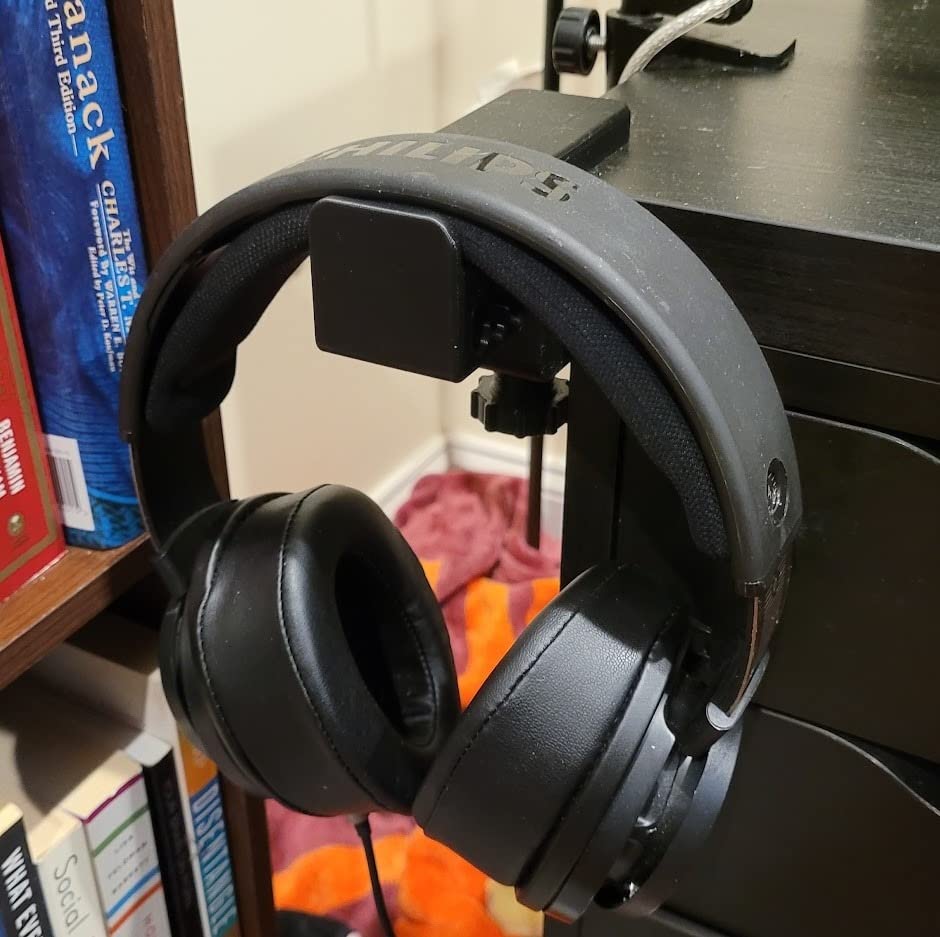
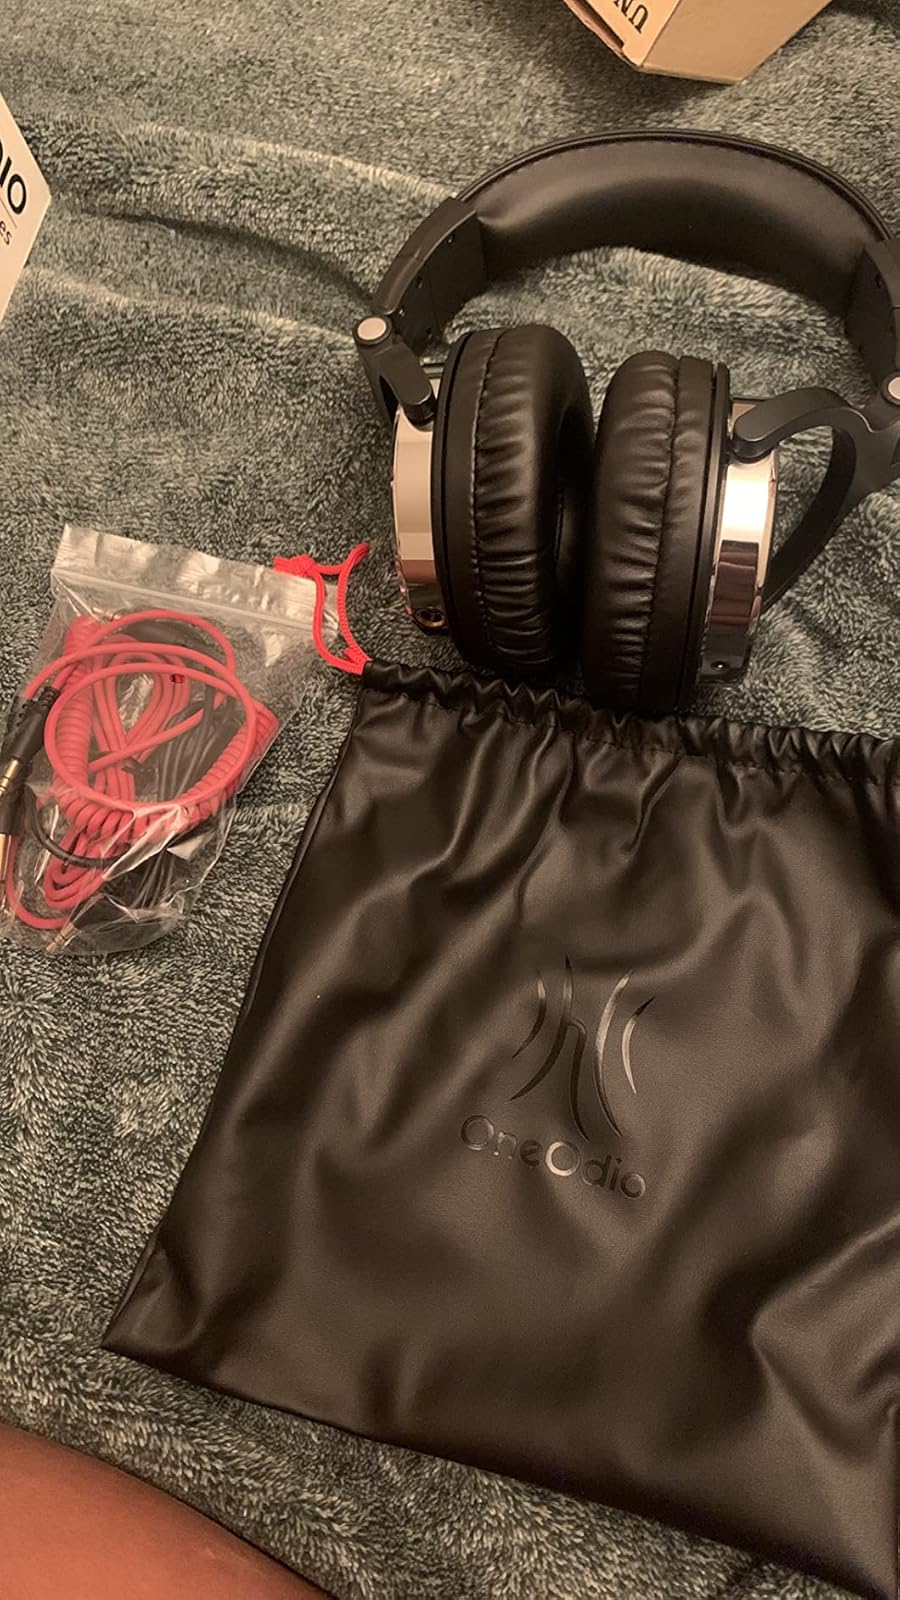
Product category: headphones
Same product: no